Jim O'Rourke (musician)

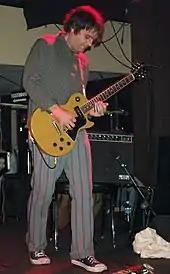
O'Rourke performing in Minneapolis, 2003

O'Rourke was born on January 18, 1969, in Chicago, Illinois. He is an alumnus of DePaul University.